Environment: lab
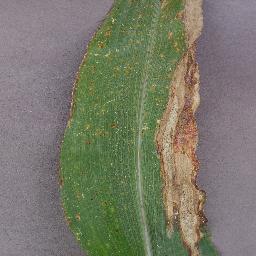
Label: northern_corn_leaf_blight